Question: What is in front of building?
Tambaya: Menene a gaban ginin?
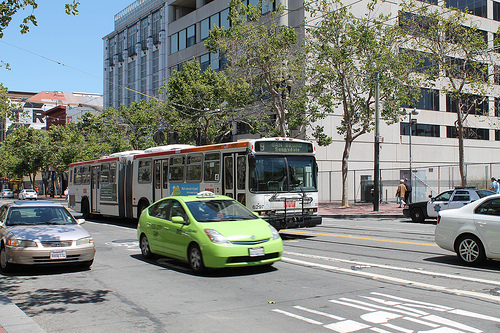
Answer: Busses.
Amsa: Motocin bas.